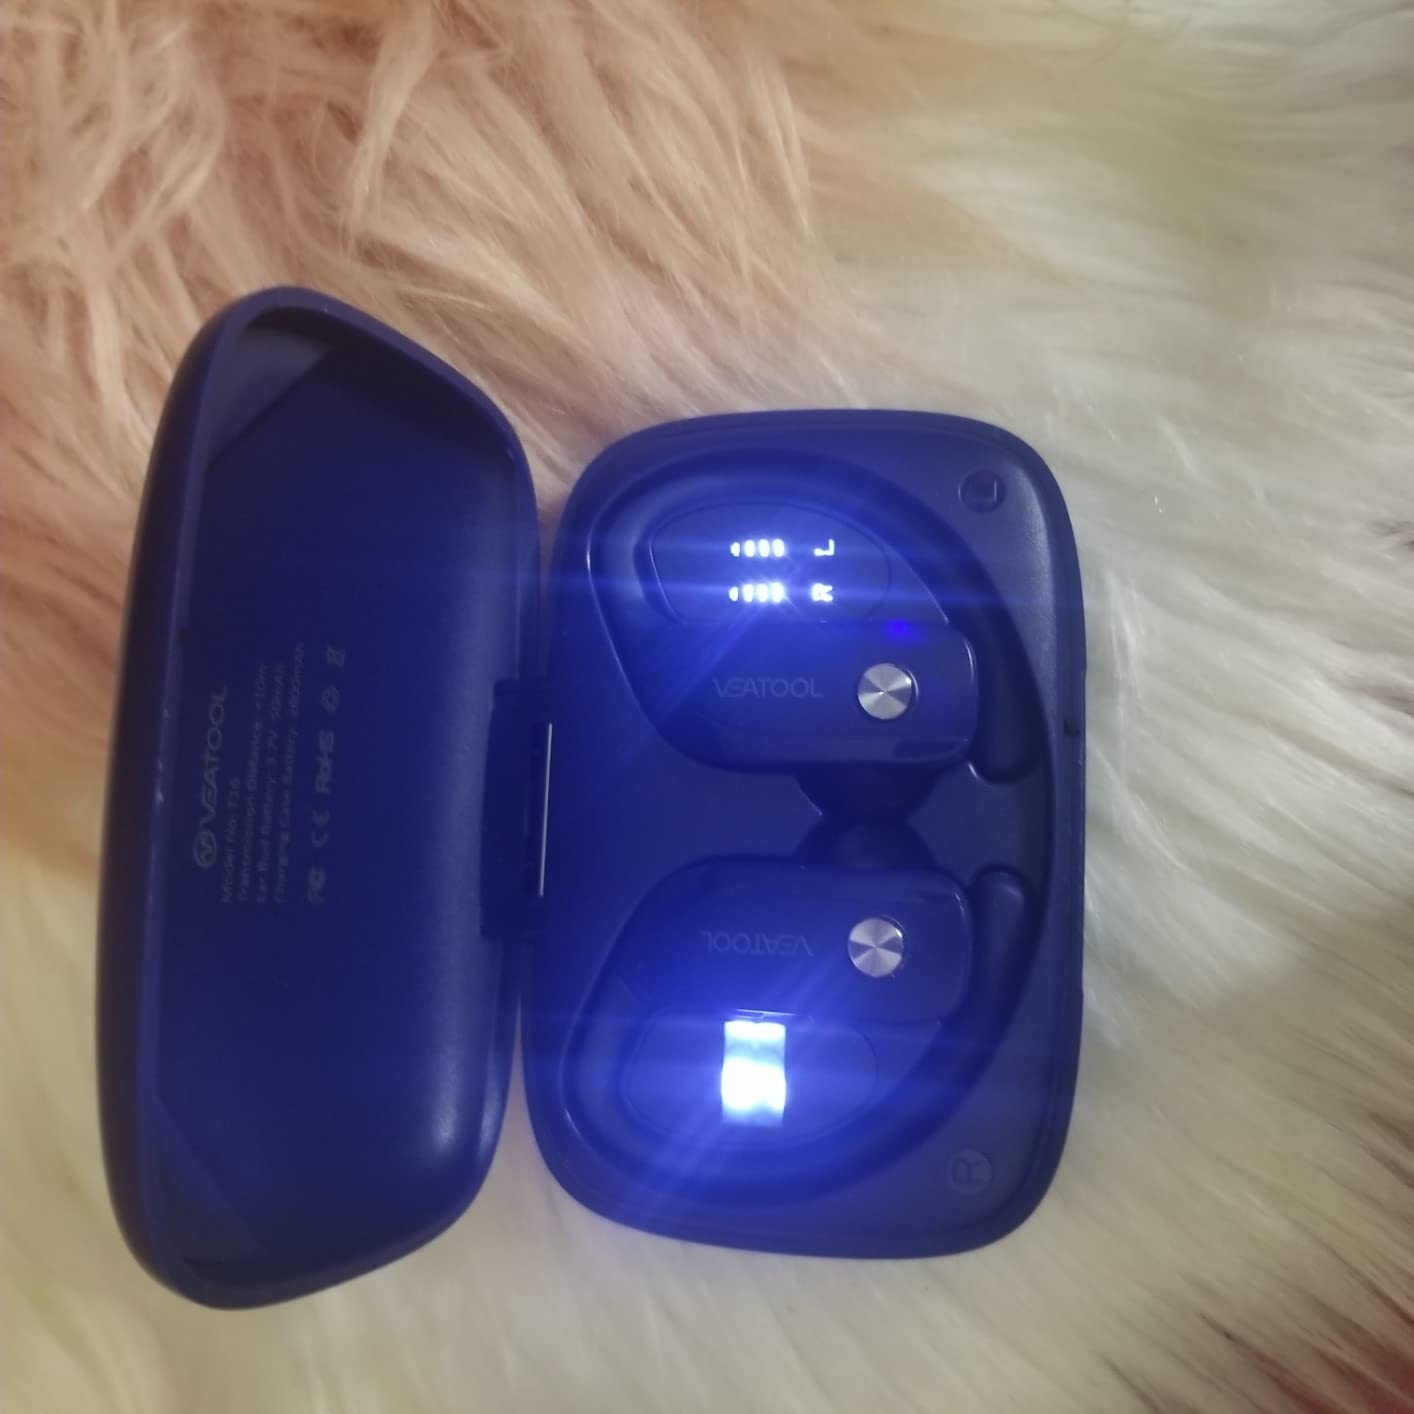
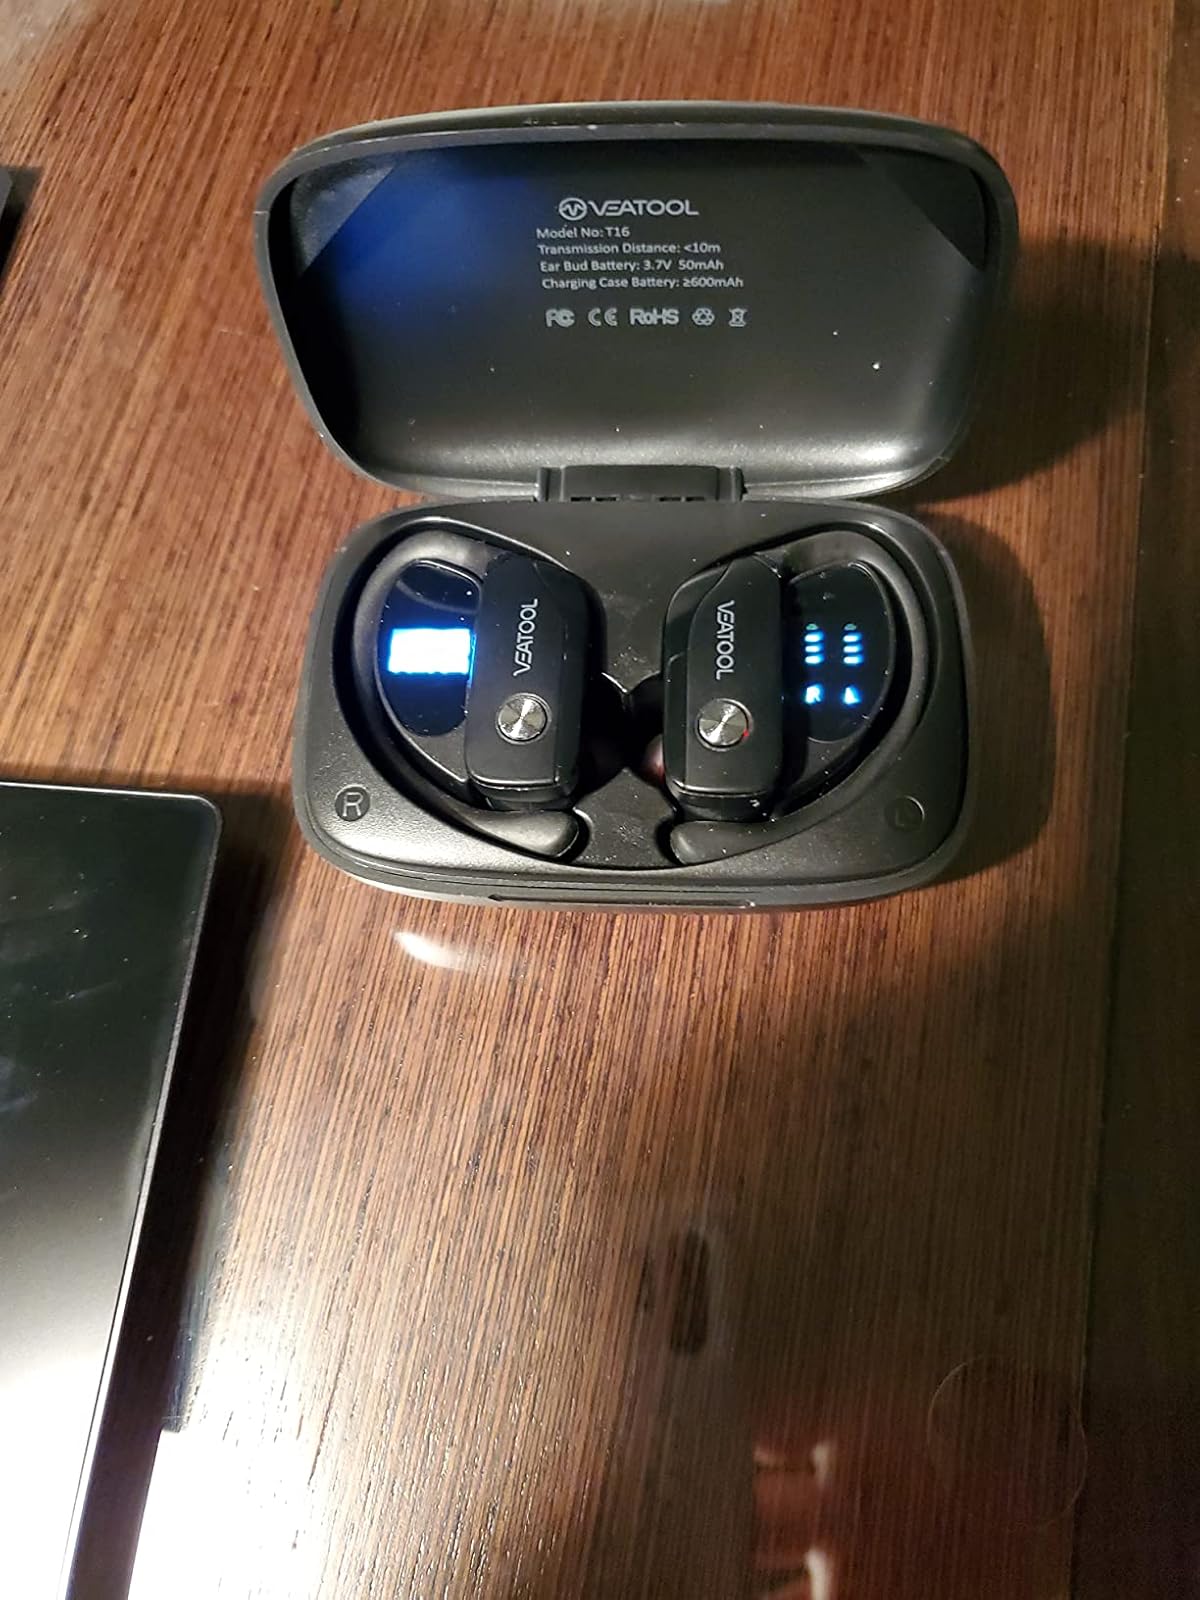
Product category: earbuds
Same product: no